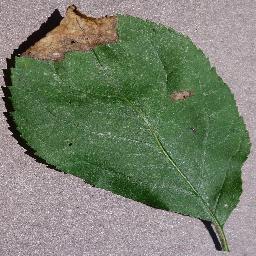
Label: Apple___Black_rot